Chrystal Herne

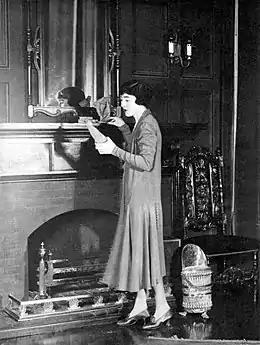
Chrystal Herne in the original Broadway production of "Craig's Wife" (1925)

Katherine Chrystal Herne, the middle daughter of James A. Herne and Katherine Corcoran, was born in Dorchester, Massachusetts, on June 16, 1883. She made her stage debut in Washington D.C., at the age of 16 as Sue Hardy in her father's play, "The Reverend Griffith Davenport". Over the following two seasons she played Jane Cauldwell in "Sag Harbor", her father's last play. "Sag Harbor" was a family affair, with Herne and his daughters Julie and Chrystal playing principal roles. James Herne died a short while later in early June 1901.